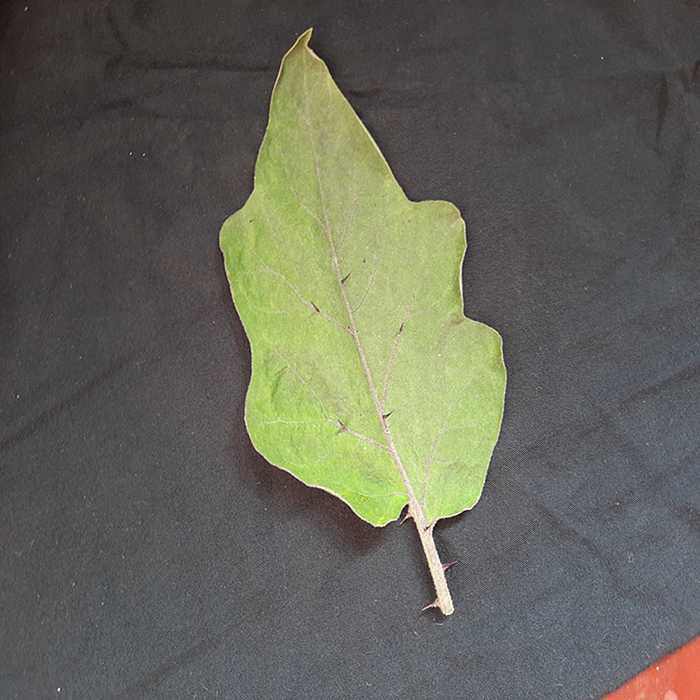
Plant: Eggplant
Label: Eggplant fresh leaf